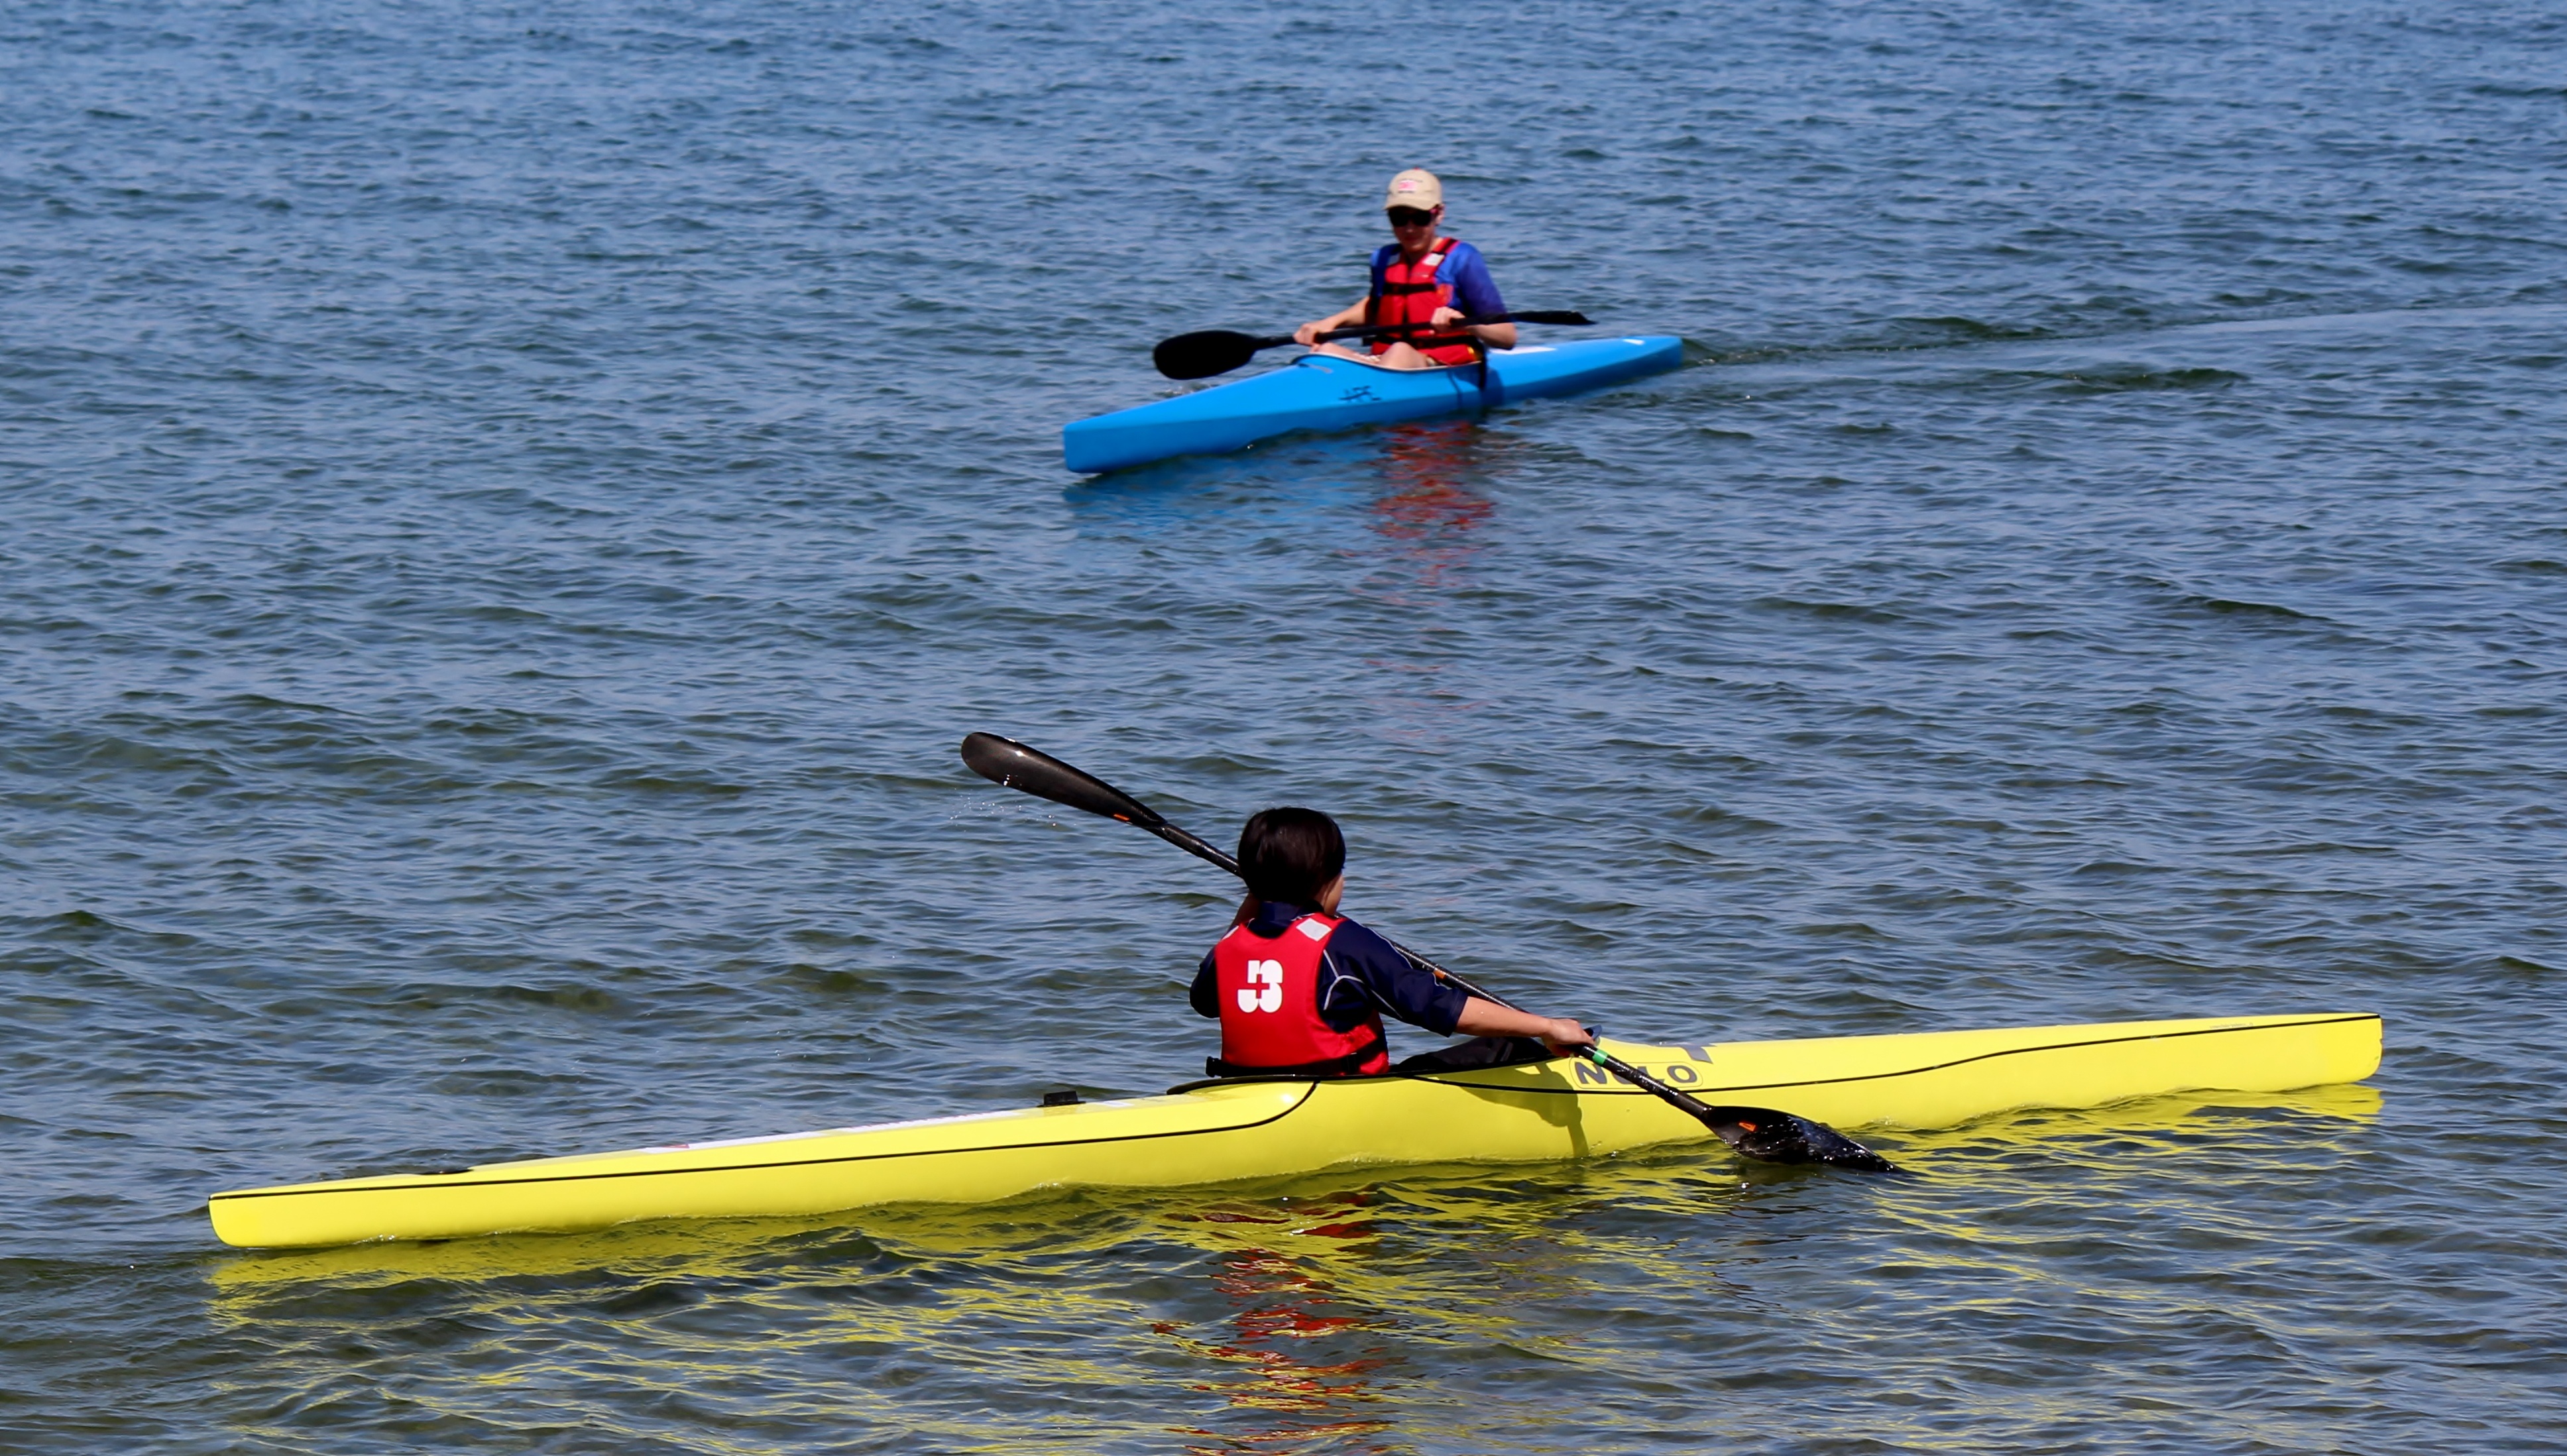
water, sport, boat, lake, oar, paddle, vehicle, extreme sport, kayak, sports equipment, sparkle, sports, boating, kayaking, watercraft, canoeing, lake constance, sea kayak, canoeist, romanshorn, watercraft rowing, boats and boating equipment and supplies, canoe sprint, canoeists